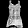
Label: Shirt